Path 15

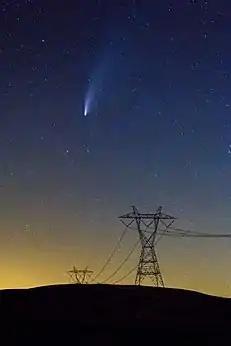
A silhouette of Path 15 with C/2020 F3 (NEOWISE) in the night sky. This image was taken near the Little Panoche Reservoir along County Route J1 in western Fresno County.

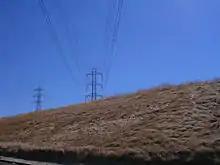
Rare dual-circuit 500 kV tower (right) (operated by WAPA) and smaller dual-circuit 230 kV tower (left) (operated by Modesto Irrigation District), crossing I-580.

South of the Los Banos substation the three 500kV lines (two PG&E and one WAPA) continue to head southeast, with the lone WAPA line running to the west of the two parallel PG&E lines. The lines regroup as they enter the Gates Substation near Coalinga. The Los Banos-Gates third 500 kV line is the only WAPA-built section of 500 kV line in Path 15 and the third WAPA 500 kV line is also the only line with triple-bundle conductors in Path 15.